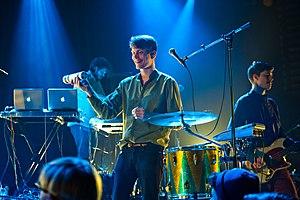
Efterklang est un groupe de rock indépendant danois, originaire de Copenhague. Formé en décembre 2000, le groupe enregistre trois albums studio dans les années 2000, et est actuellement sous contrat avec le label 4AD, ainsi que sous leur propre label Rumraket.